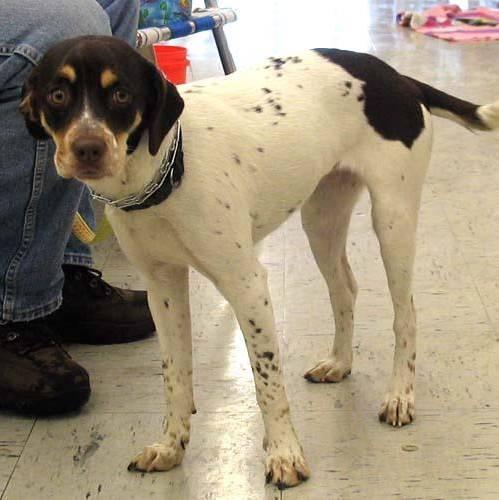
dog